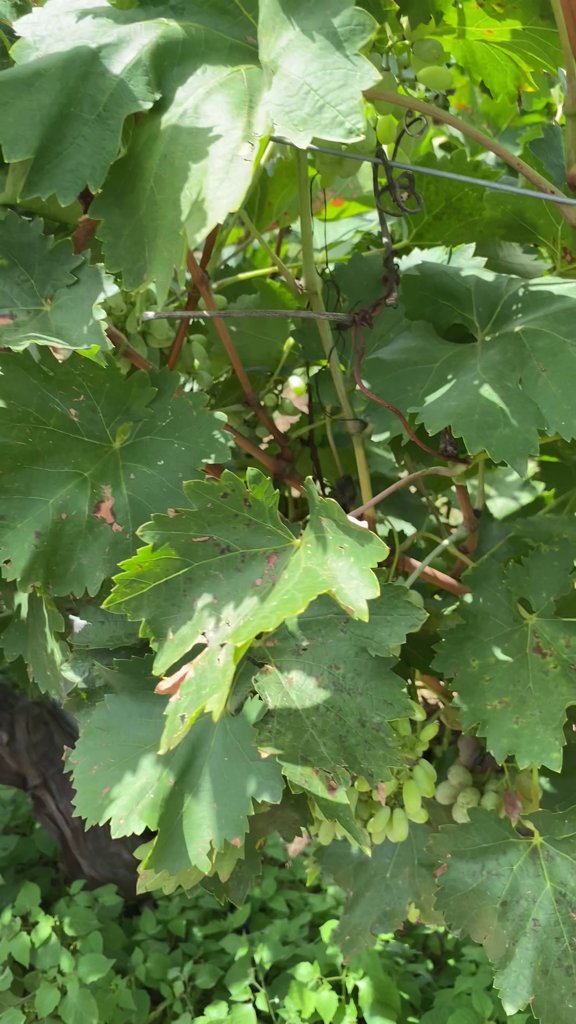
Berries visible: 52
Grape clusters: 4